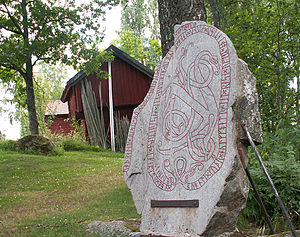
Balle (runerister)
Odendisastenen
Balle var en runerister, der levede i sidste halvdel af 1000-tallet. Han har signeret omkring tyve runesten i det sydvestlige Uppland og det nordlige Södermanland. En del af Balles runsten har tekst på vers, eksempelvis Ågerstastenen. Han anses at have været elev af Livsten og arbejdede i en ornamenteret stil. Det er uklart om Balle og Balle den røde, der ristede to sten i Västmanland, er den samme person.